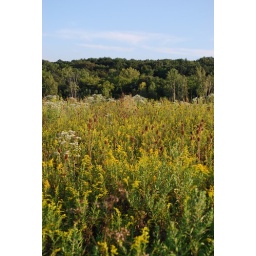
field in the foreground, river trees in the backgroun